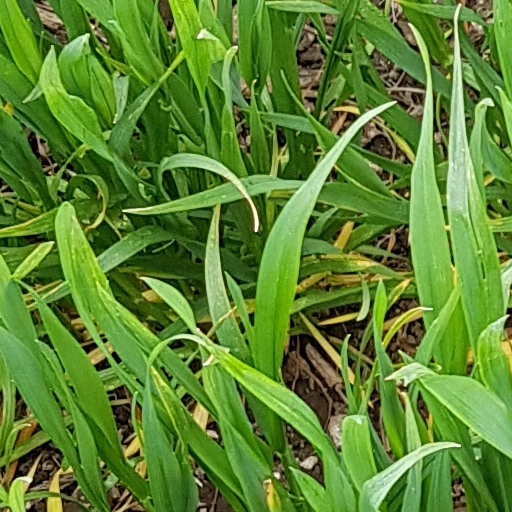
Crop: wheat